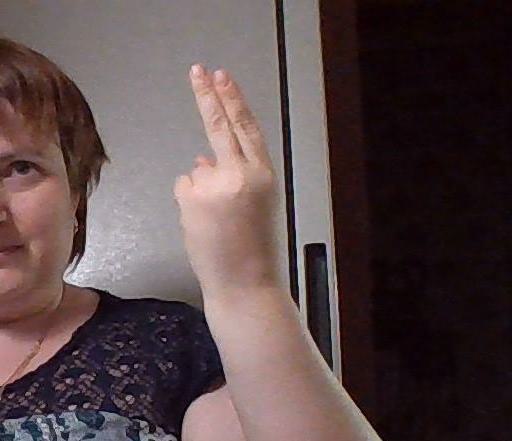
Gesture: two_up_inverted